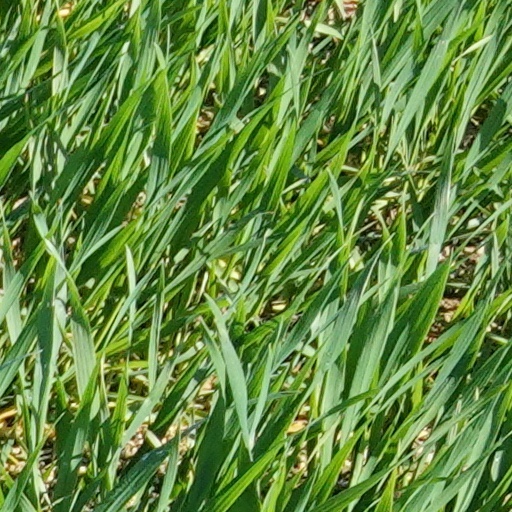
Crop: wheat